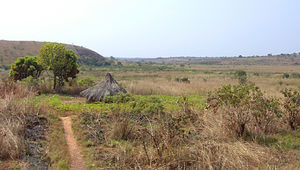
Cameroun / Geografi og klima
Landskab ved Ngaoundal i Adanawa-regionen
"Cameroun, officielt Republikken Cameroun, er en enhedsstat i Vest- og Centralafrika. Landet grænser mod Nigeria i vest, Tchad i nordøst, Centralafrikanske Republik i øst, Ækvatorialguinea, Gabon og Republikken Congo i syd. Camerouns kyst ligger ved Bonnybugten, som er en del af Guineabugten og Atlanterhavet. Landet kaldes ""Miniafrika"" pga. sine geologiske og kulturelle forskelle. Landets natur består af strande, ørkener, bjerge, regnskove og savanner. Det højeste punkt er Mount Cameroon mod sydvest, og de største byer er Douala, Yaoundé og Garoua. Over 200 forskellige etniske og sproglige grupper hører hjemme i Cameroun. Landet er kendt for sin traditionelle musik, som især er makossa og bikutsi og for sit dygtige fodboldlandshold. Engelsk og fransk er de officielle sprog.